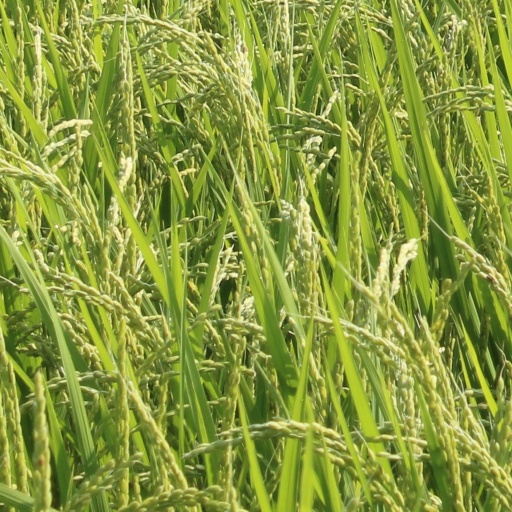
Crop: rice